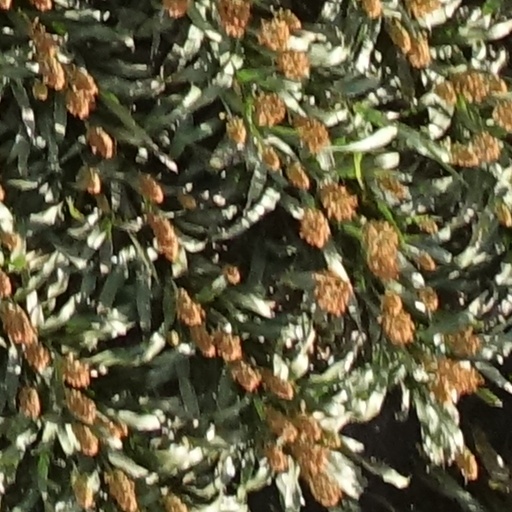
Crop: sorghum